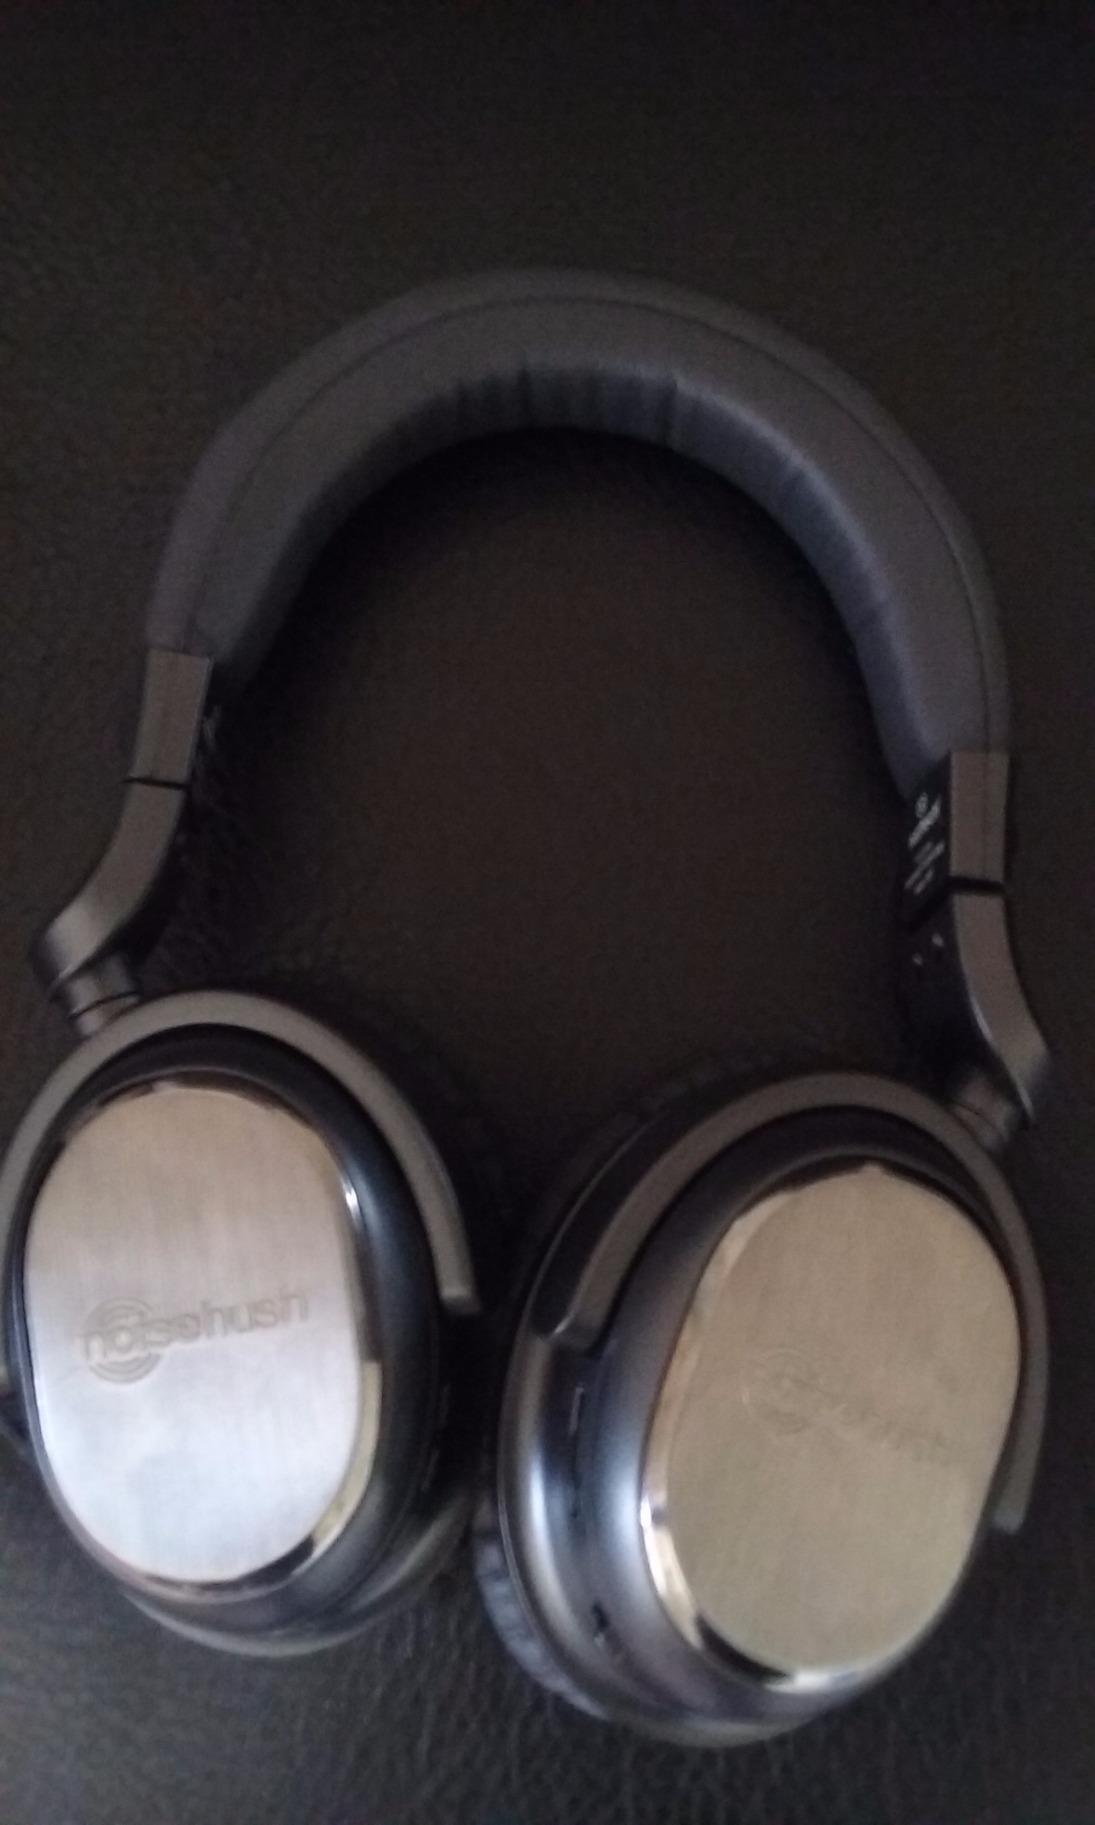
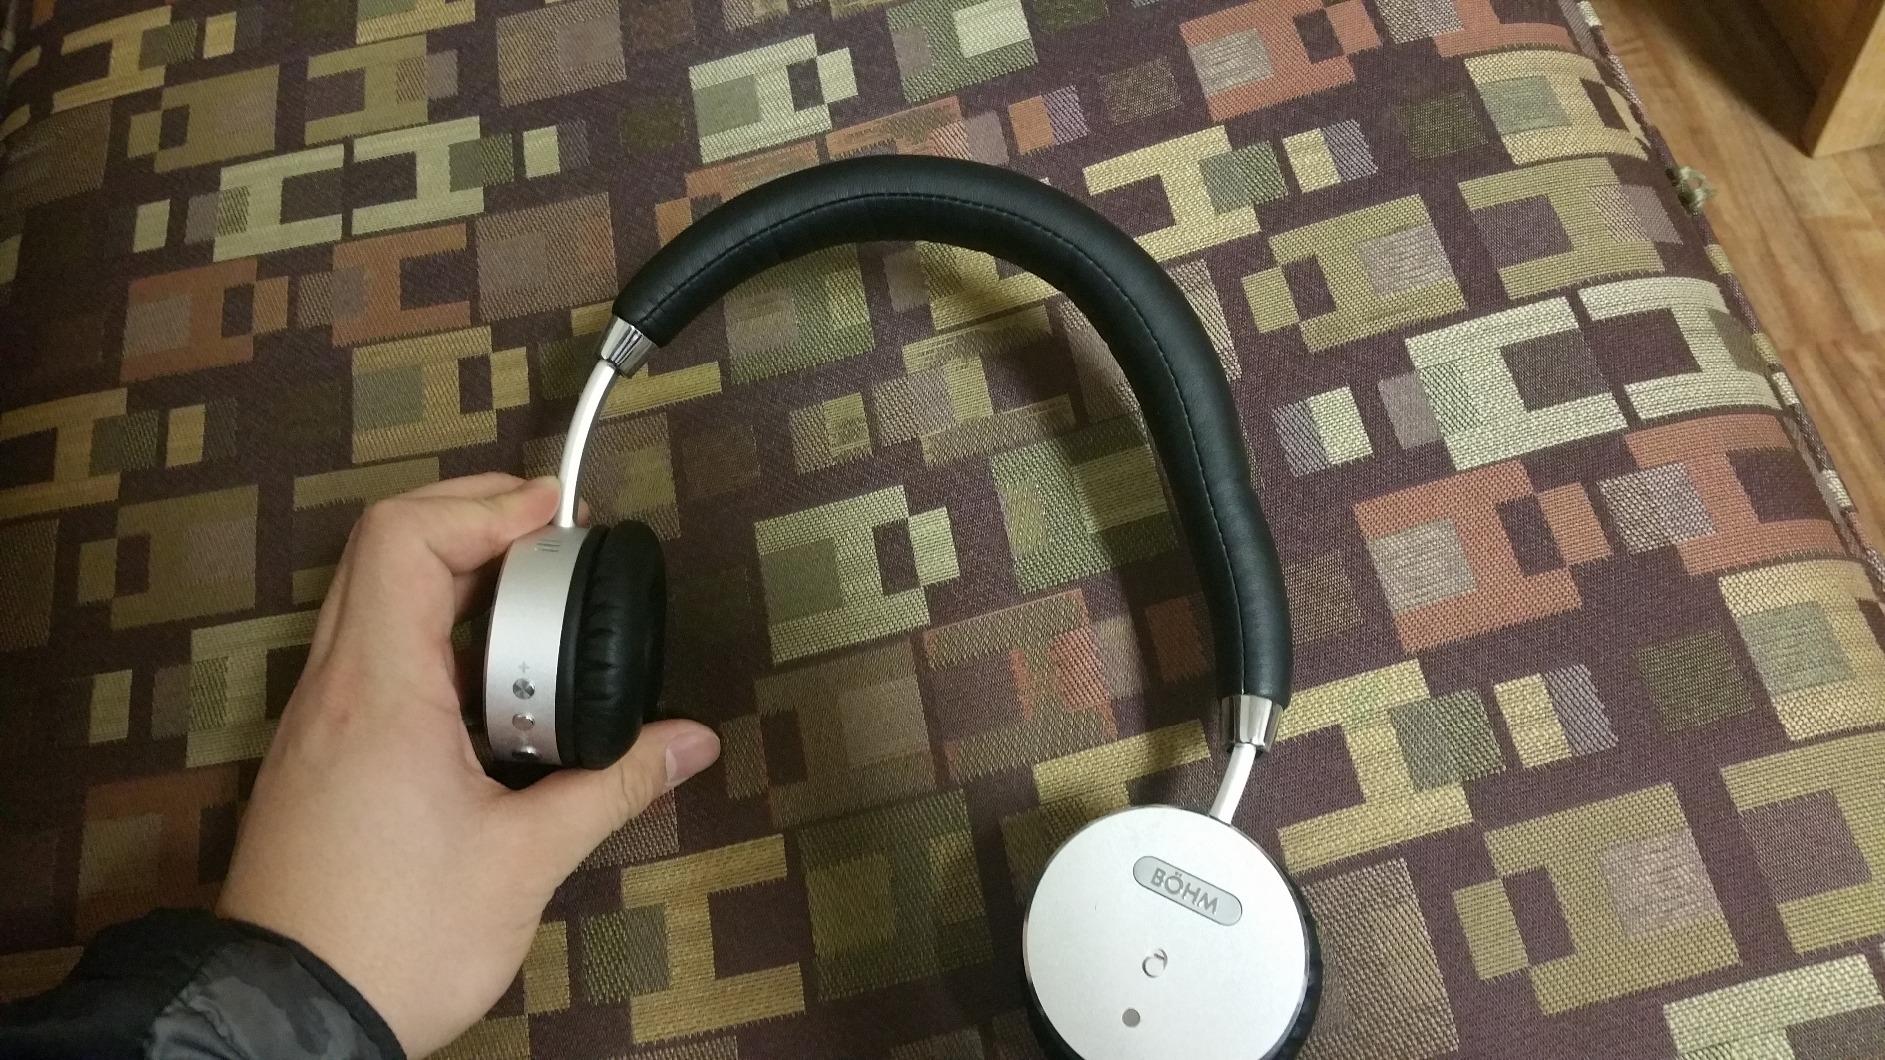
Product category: headphones
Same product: no